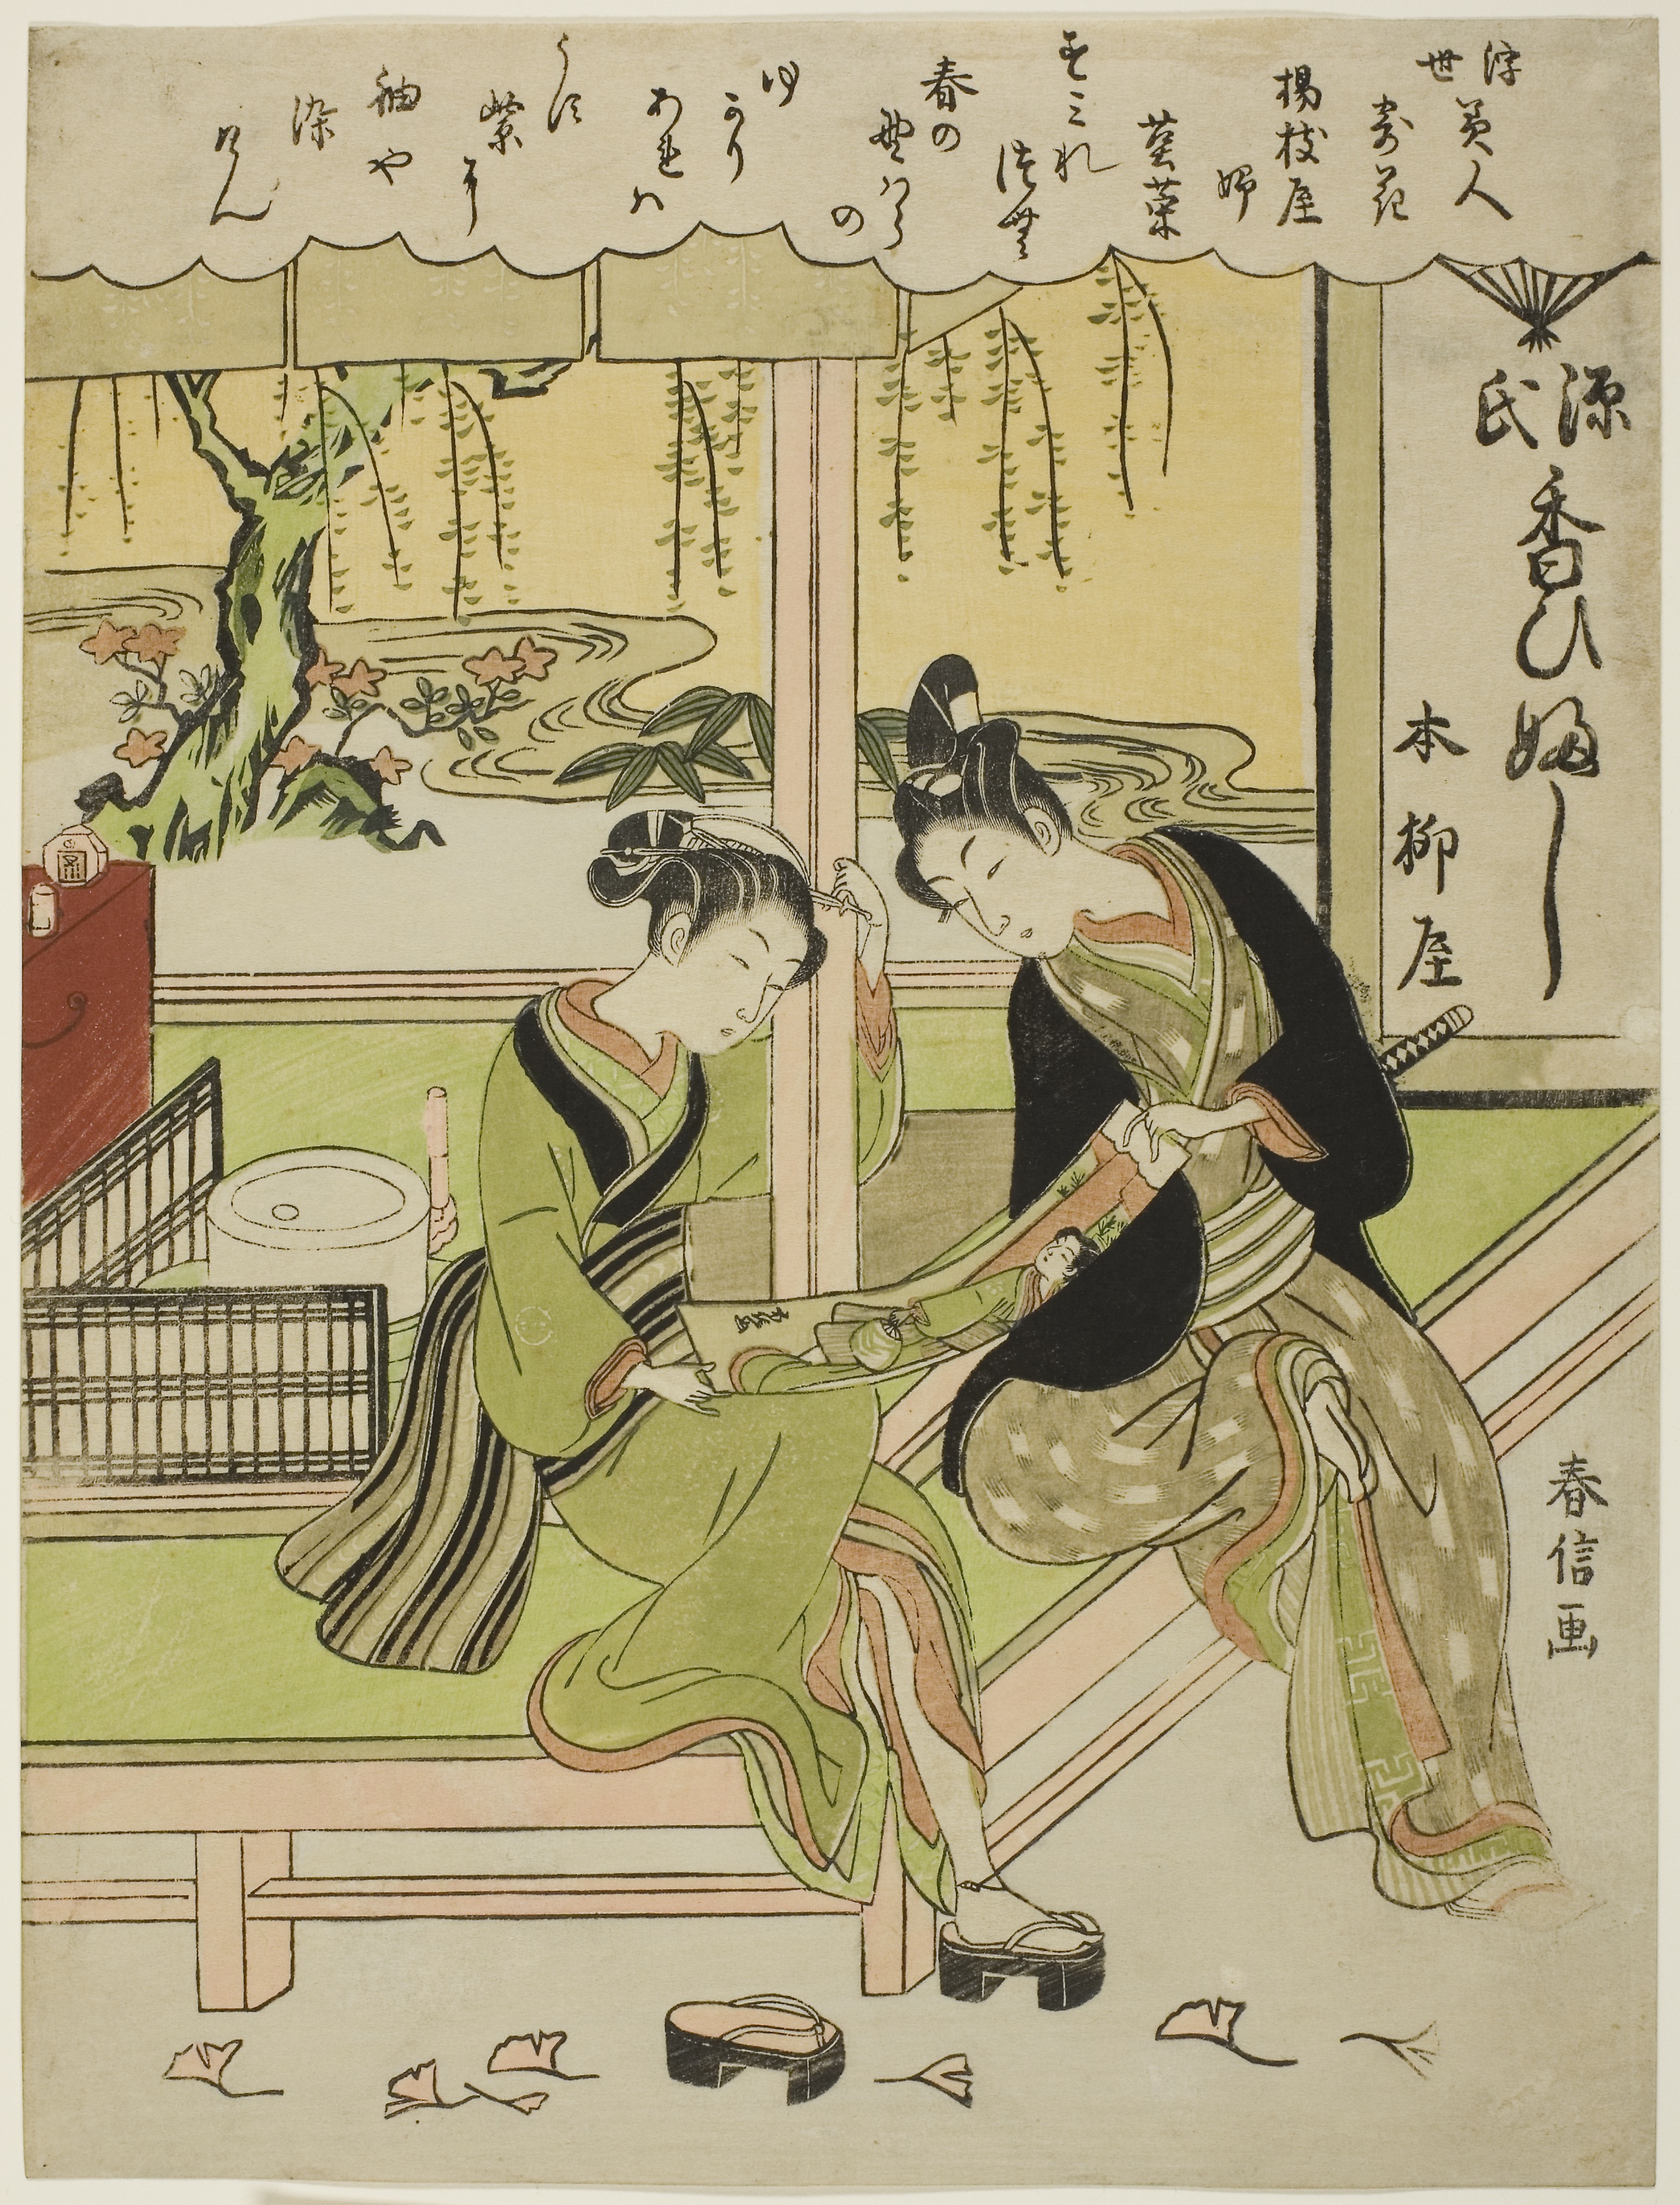
text, cartoon, art, illustration, human behavior, fiction, printmaking, paper